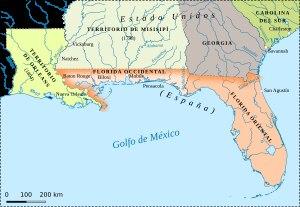
Le dominion de Floride occidentale britannique est une micronation séparatiste fondée en 2005 sur une interprétation excentrique des événements historiques, située aux États-Unis sur le golfe du Mexique. Elle revendique le territoire de la Floride occidentale intégrée depuis 1810 au sein des États de Louisiane, Mississippi, Alabama et Floride.